Premiership of Nicola Sturgeon

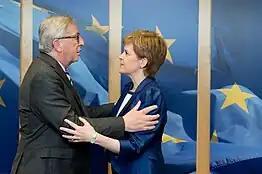
Sturgeon meets with President of the European Commission Jean-Claude Juncker

While foreign policy remains a reserved matter, Sturgeon has undertaken a number of visits to Europe, North America and Asia to promote Scotland as a place of investment and Scottish businesses to trade and do business with. Sturgeon has committed to strengthening links between Scotland and the African continent.